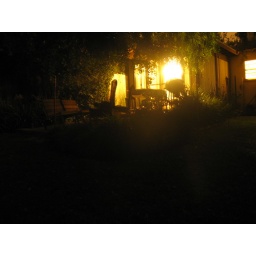
The sky was a very eery green to me, but shows up reddish in the long exposure shots.